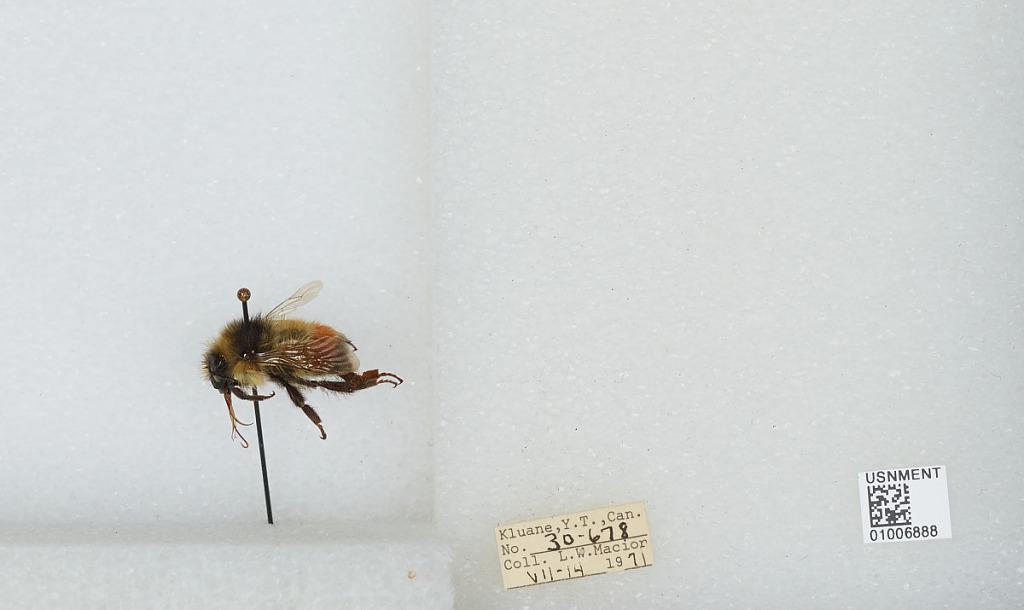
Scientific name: Bombus (Pyrobombus) flavifrons Cresson
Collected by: L. Macior
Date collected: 1971-7-14
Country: Canada
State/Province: Yukon Territory
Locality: Kluane
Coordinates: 60.75, -139.5